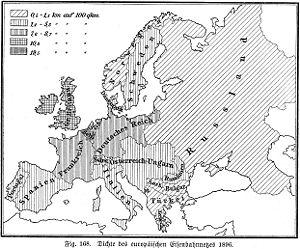
Le chemin de fer est un système de transport guidé servant au déplacement de personnes et de marchandises. Il se compose d'une infrastructure spécialisée, de matériel roulant et de procédures d'exploitation faisant le plus souvent intervenir l'humain, même si dans le cas des métros automatiques cette intervention se limite en temps normal à de la surveillance.